Minneapolis Public Library

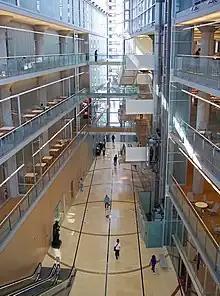
The atrium of the Central Library

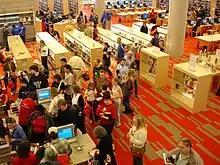
Interior of Central Library in 2006

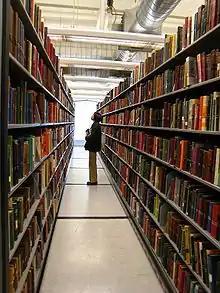
Periodical stacks at the Central Library

The predecessor of Minneapolis's public library was a private library called the Minneapolis Athenæum. It was organized by Minneapolis businessmen in 1859 as a subscription library, and its shares were traded on the local stock market. After T. B. Walker moved to Minneapolis he bought shares in the Athenæum and gave away memberships to it, promoting the idea of a free public library for the city. Other stock holders raised objections, but the technique worked and soon the city financed a free library for the public with a one mill property tax. When the Minneapolis Public Library was established in 1885 the Athenæum became a partner of it and still exists as a separate nonprofit organization sharing space with the library.